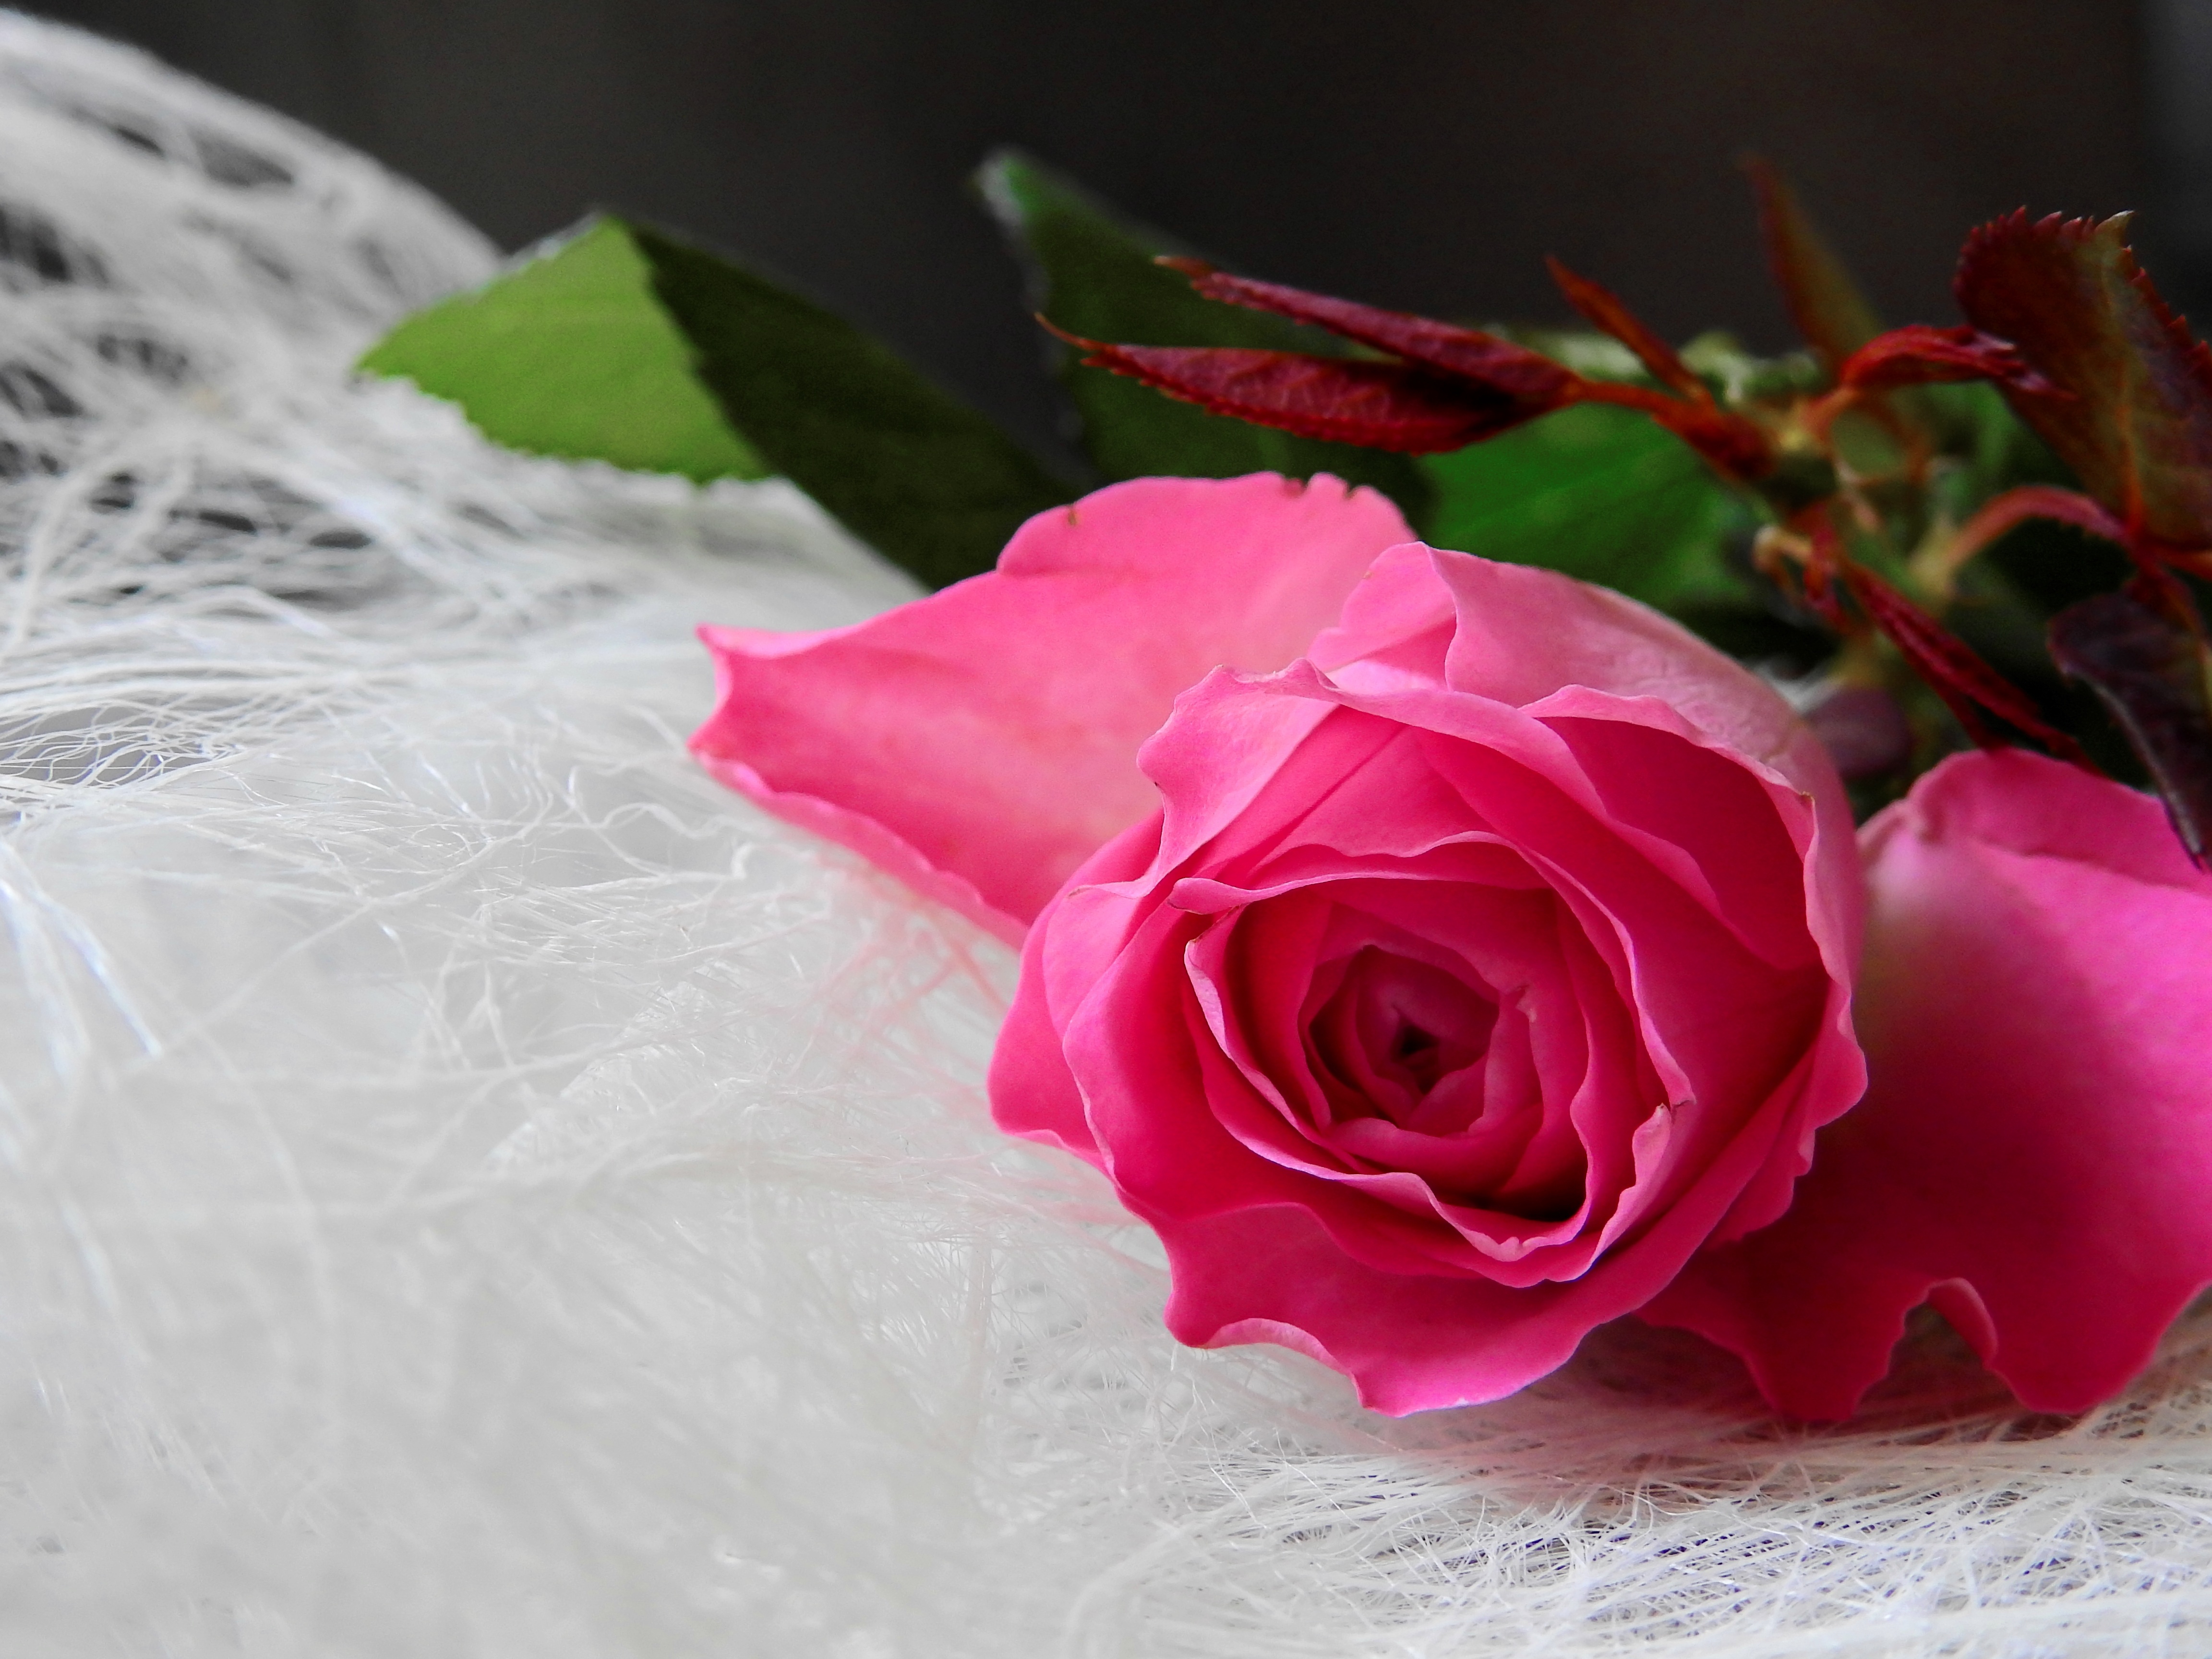
blossom, plant, flower, petal, bloom, love, gift, rose, red, romance, romantic, pink, affection, birthday, greeting, floristry, congratulate, macro photography, valentine's day, flowering plant, garden roses, rose family, mother's day, flower bouquet, cut flowers, floral design, land plant, flower arranging